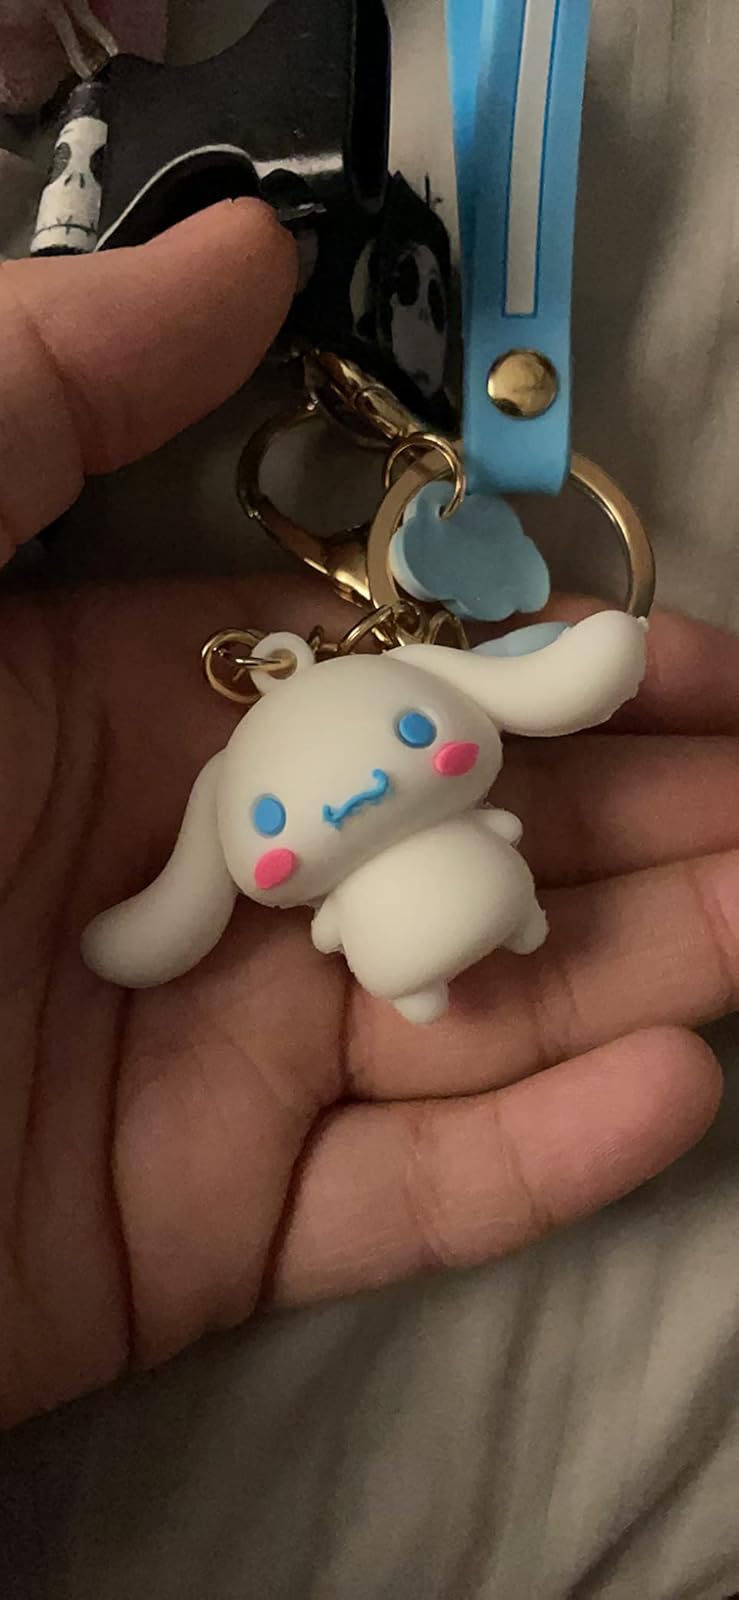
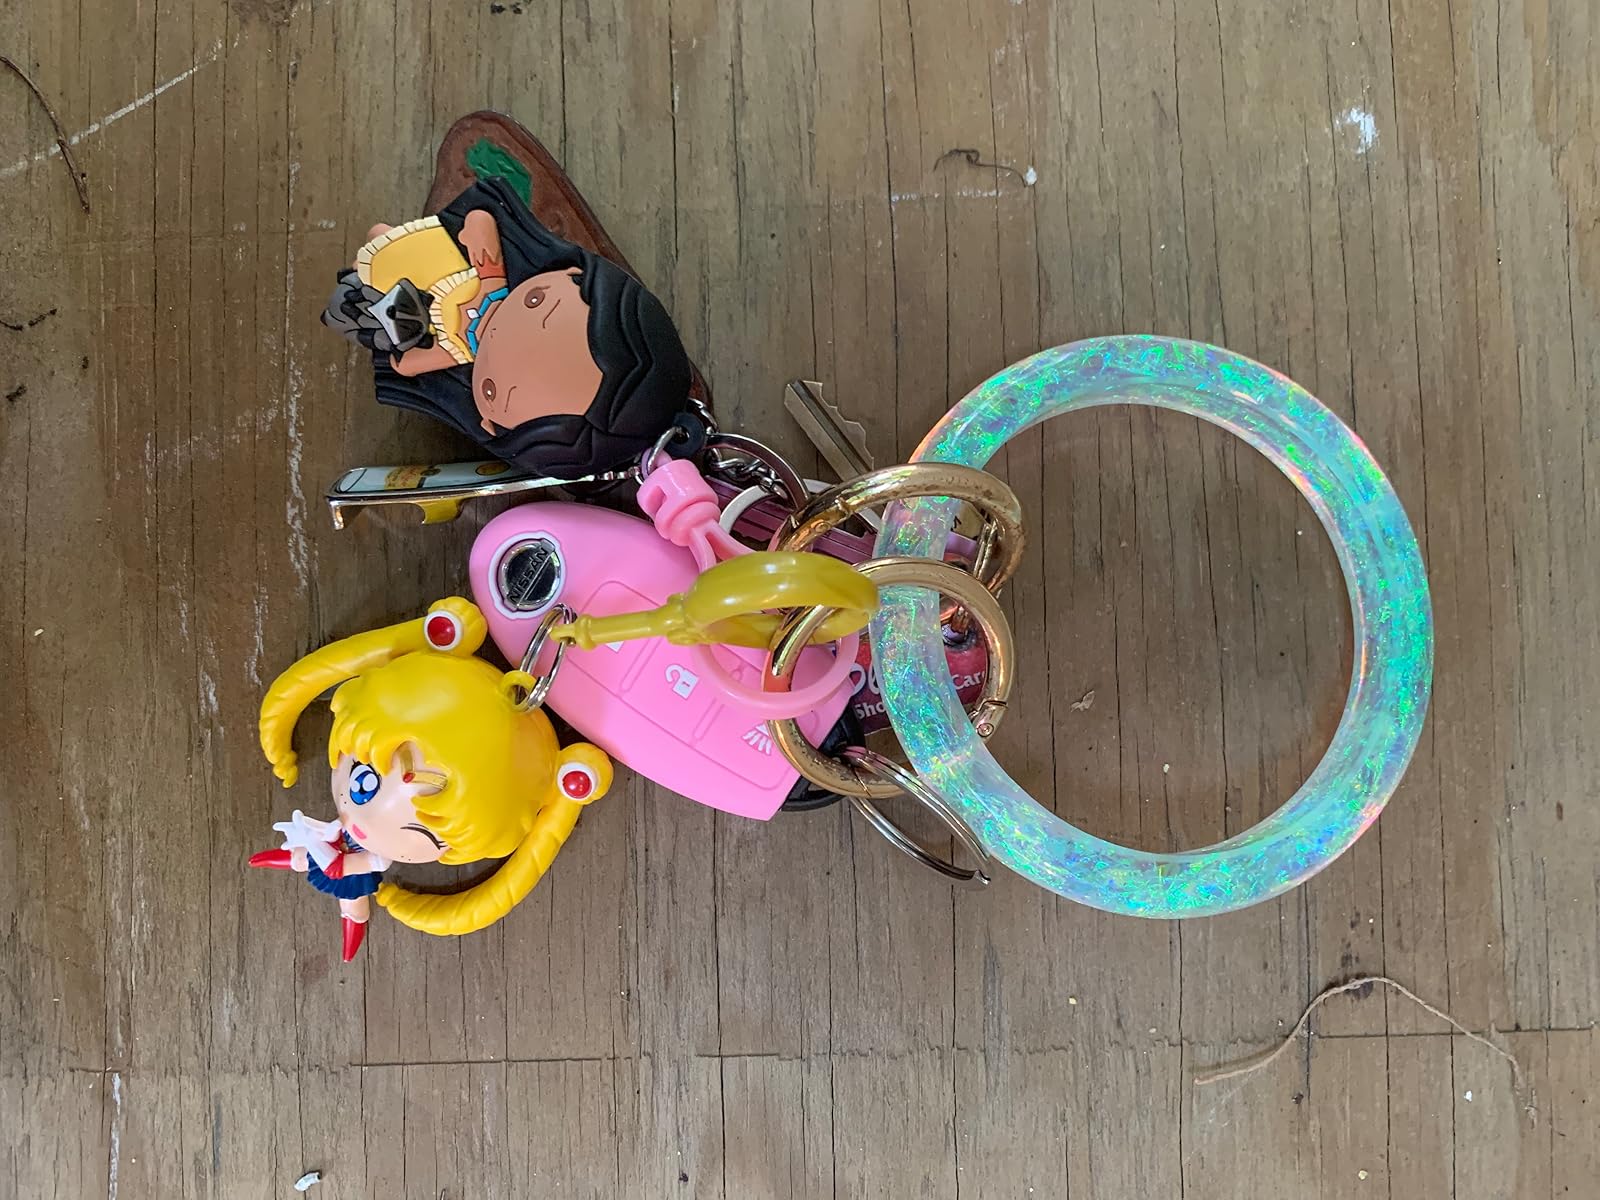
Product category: accessories_keychain
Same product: no